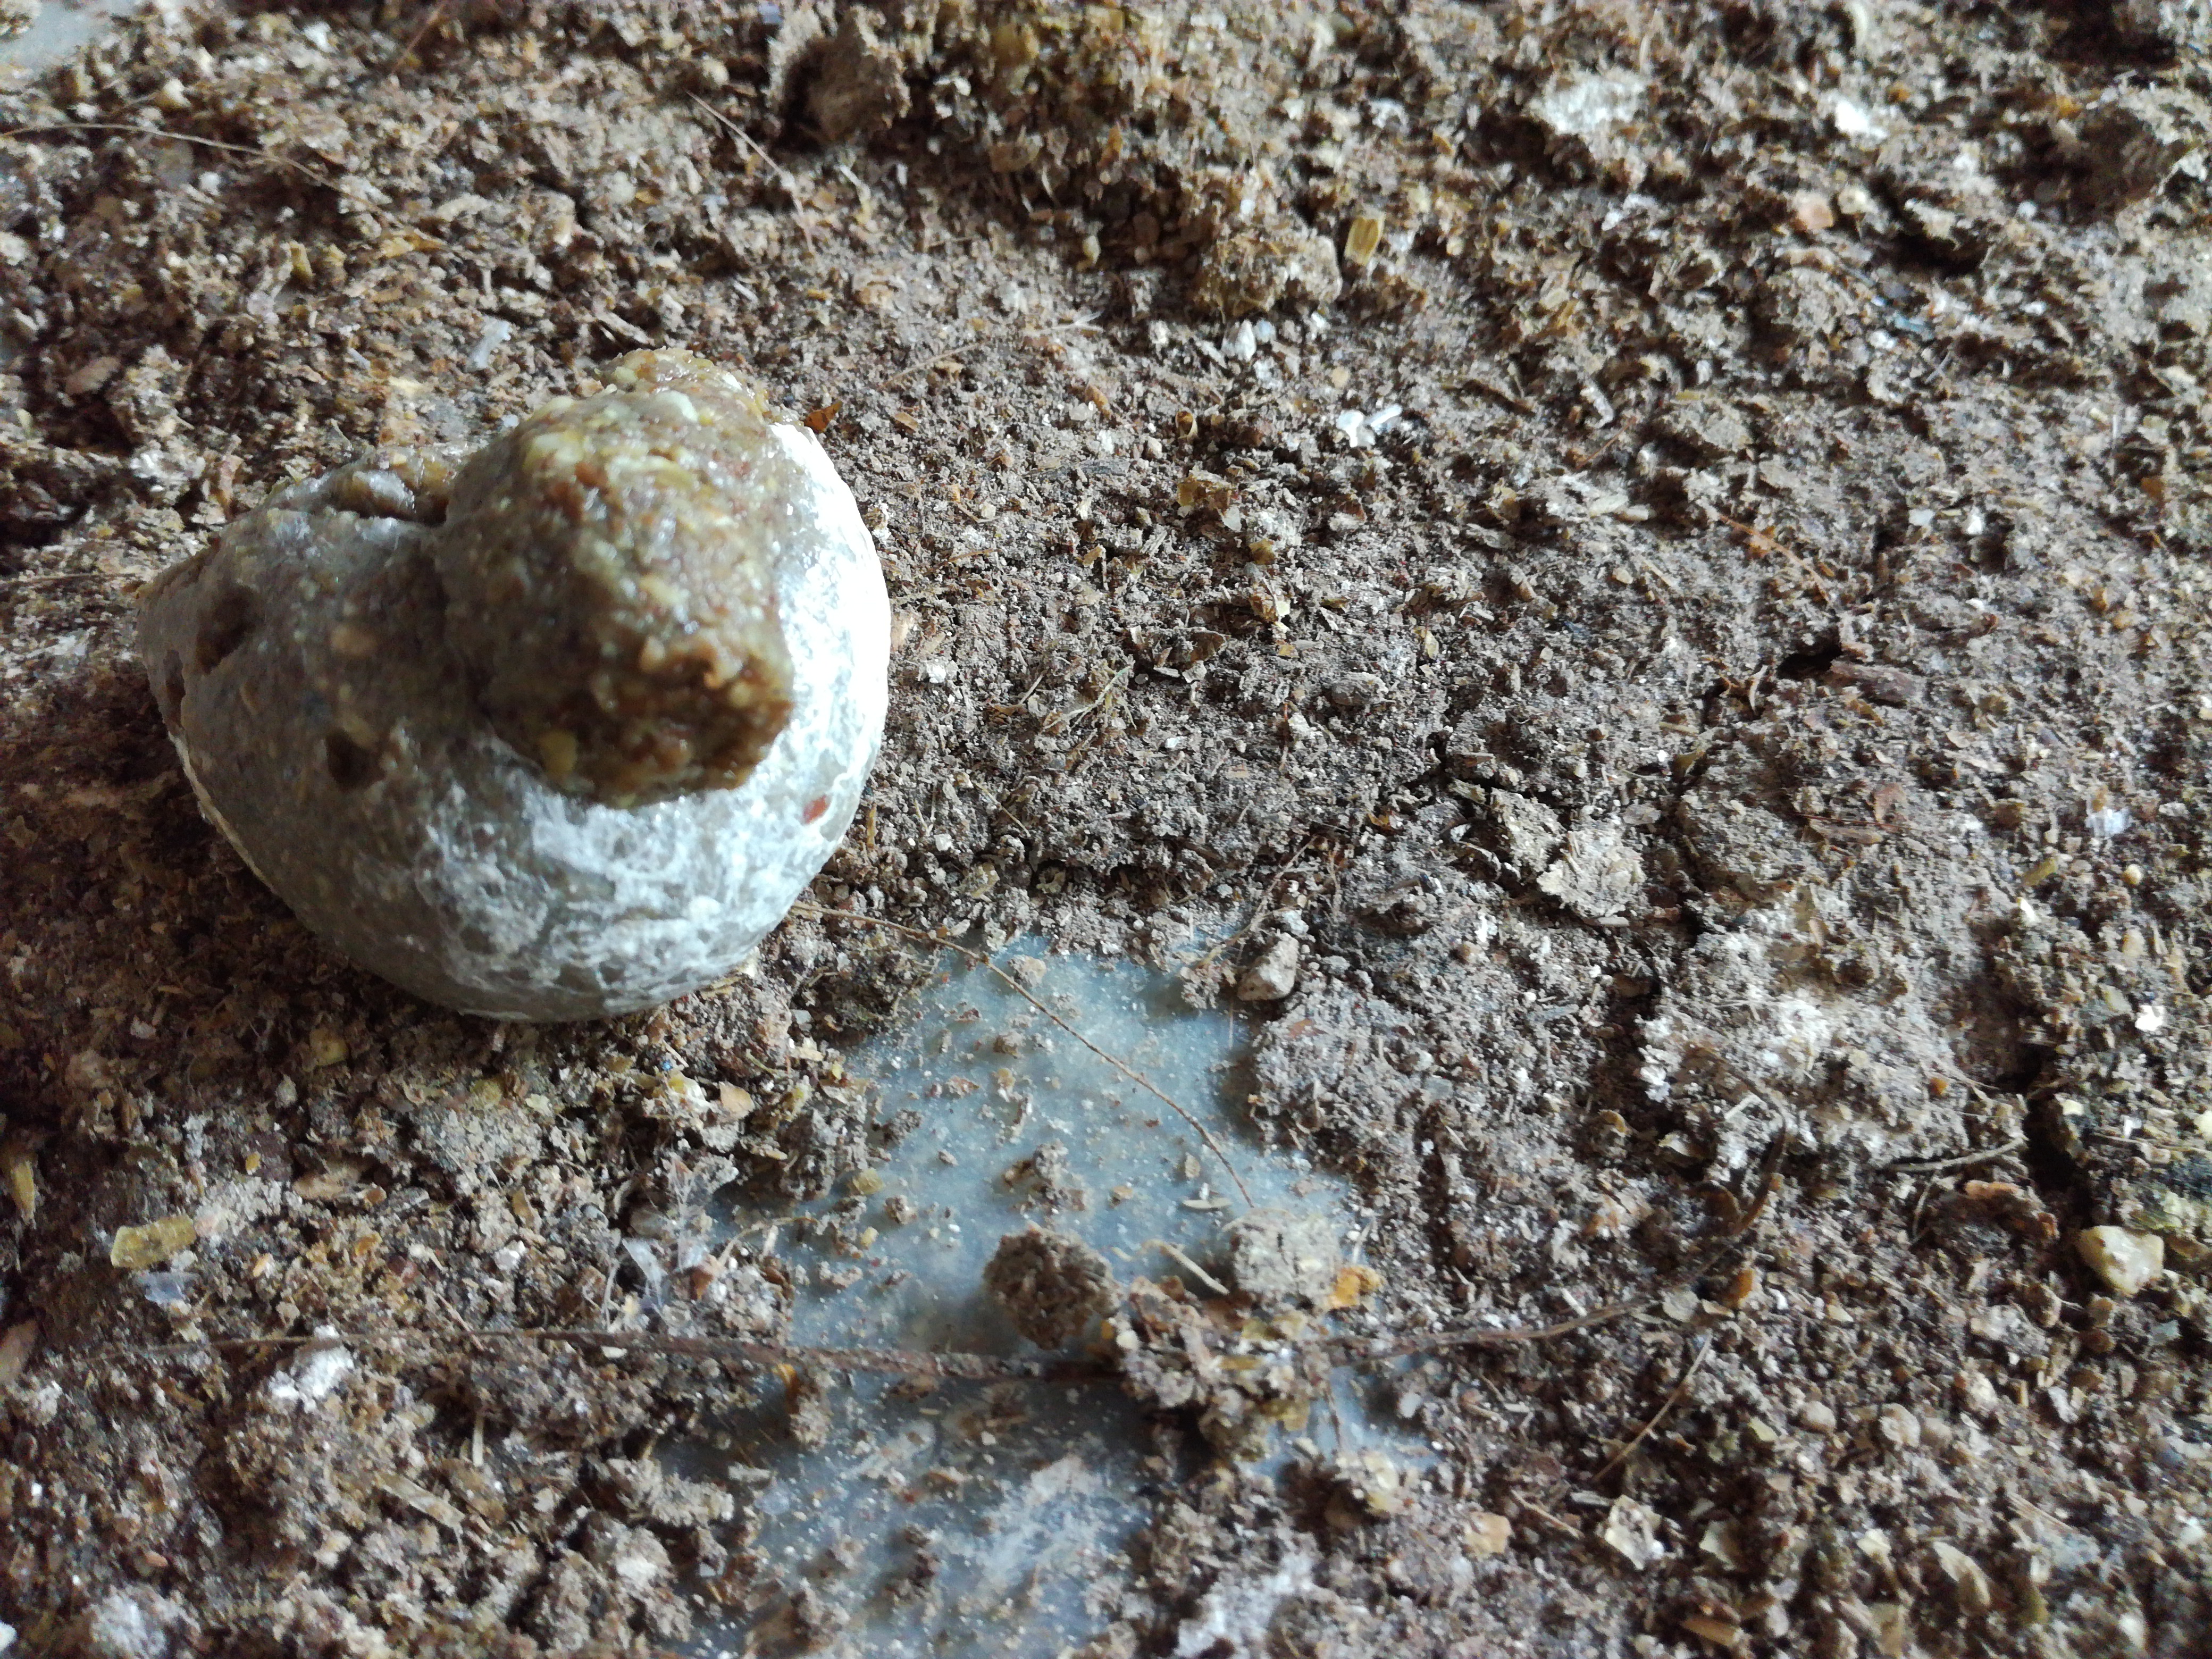
PCR-confirmed diagnosis: Salmonella